Twin Sails Bridge

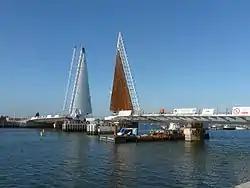
The Twin Sails Bridge under construction in November 2011

The Twin Sails Bridge (also known as The Second Harbour Crossing) is a double leaved bascule bridge in Poole, Dorset, England. The bridge provides a second road link from Poole Town Centre to Hamworthy. The intention is that the bridge will allow development of four major sites, two in Poole Town Centre and two in Hamworthy, including the old power station, which was closed in 1988.